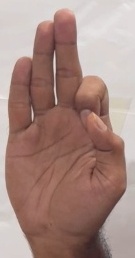
ASL sign: F